M270 Multiple Launch Rocket System

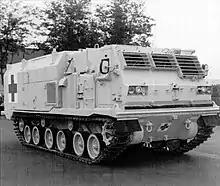
Task Force XXI Armored Treatment and Transport Vehicle (ATTP)

The M993 is the designation of the M987 carrier when it is used in the MLRS. The M987/M993 is a lengthened derivative of the Bradley Fighting Vehicle chassis, in which the ground contact length is increased from . Originally called the Fighting Vehicle System, the M987 chassis was designed to serve as the basis for many other vehicles. These included the XM1070 Electronic Fighting Vehicle, the M4 Command and Control Vehicle, the Armored Treatment and Transport Vehicle and the Forward Area Armored Logistics System, the latter encompassing three vehicles, including the XM1007 AFARV rearm vehicle.